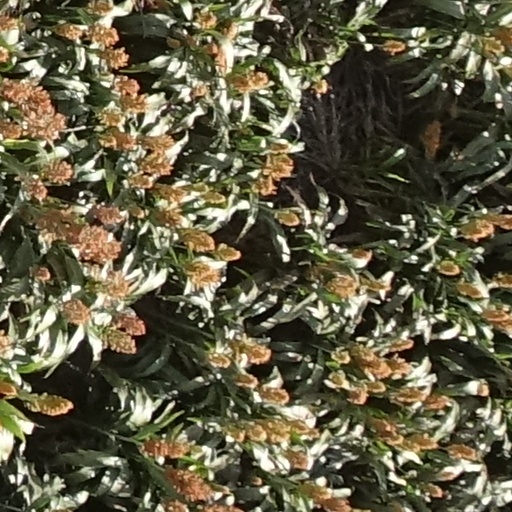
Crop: sorghum